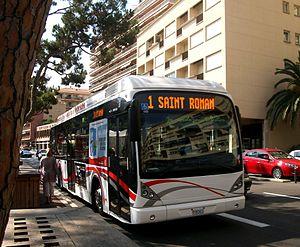
Autobus CAM, Monaco
La Compagnie des autobus de Monaco, également connue sous le sigle CAM, est un réseau de transports en communs desservant la ville de Monaco.